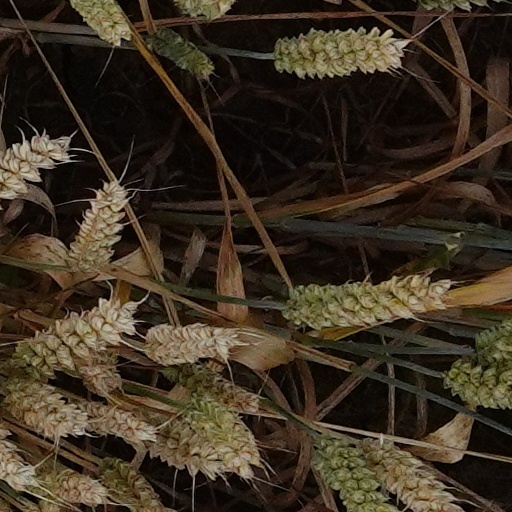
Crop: wheat